Pulo Gadung

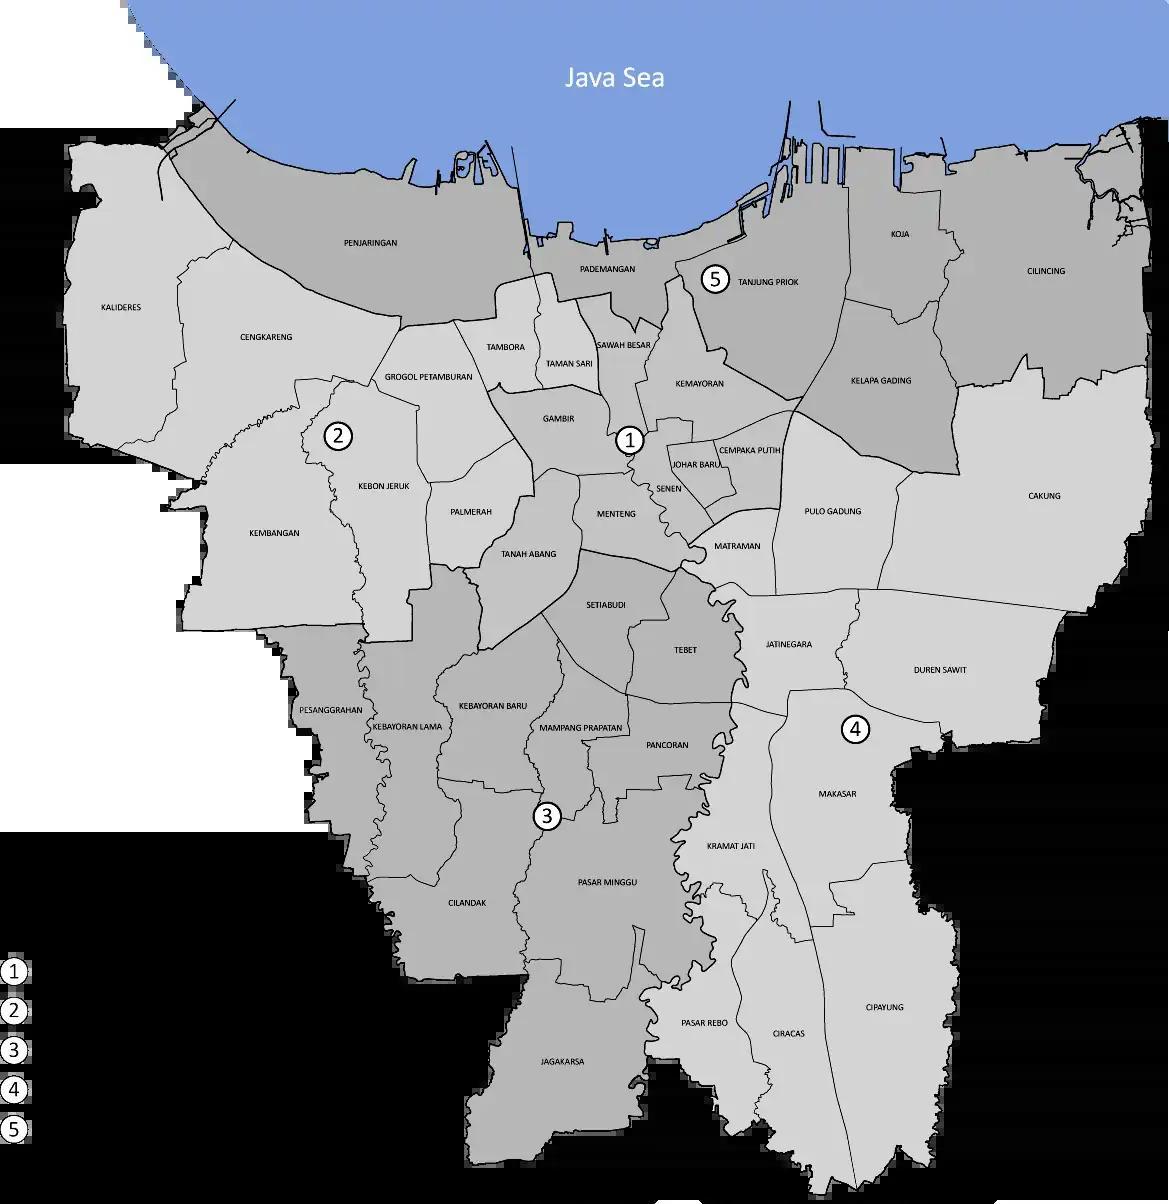
All districts, click to expand

A Dutch East India Company record from 1675 first mentioned this area, with its earliest spelling Poelo Gadongh, as plantation land managed by a Javanese man named Soeta Annem. In 1790, this plantation land was owned by Martinus Jacobus Balje, a landowner and member of the Batavia city council, who held a market there every Friday. During Governor-General Daendels' administration (1808-1811), a well-maintained road passable by carriages already ran through this area, connecting Tjilintjing (now Cilincing District) to Meester Cornelis (now Jatinegara District).